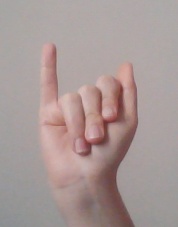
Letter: meem